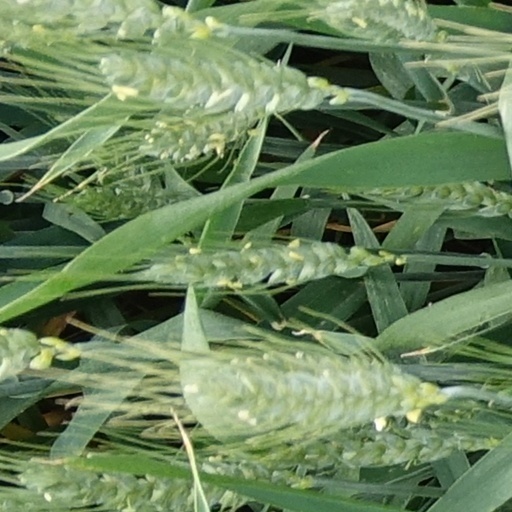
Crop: wheat